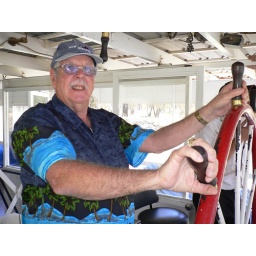
Rob's grandparents ran a river boat on the Murray River so it runs in the family.